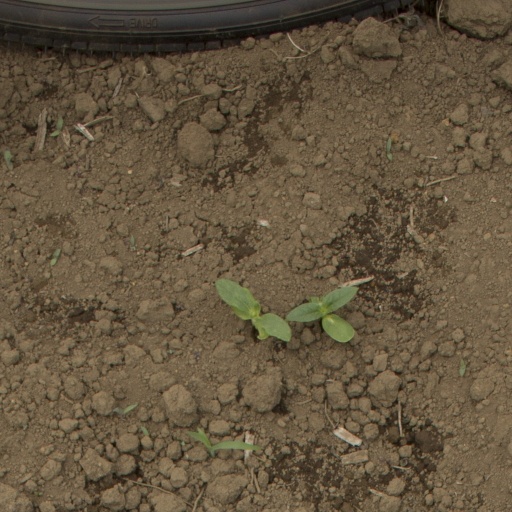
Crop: Jerusalem artichoke